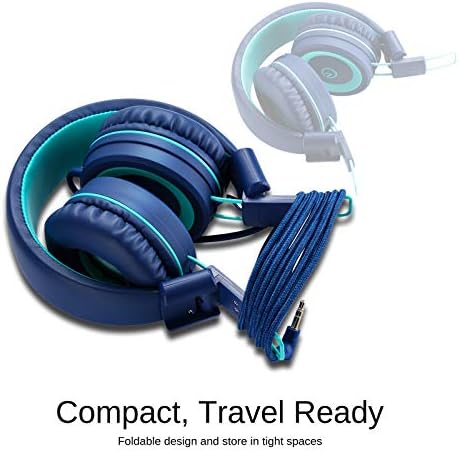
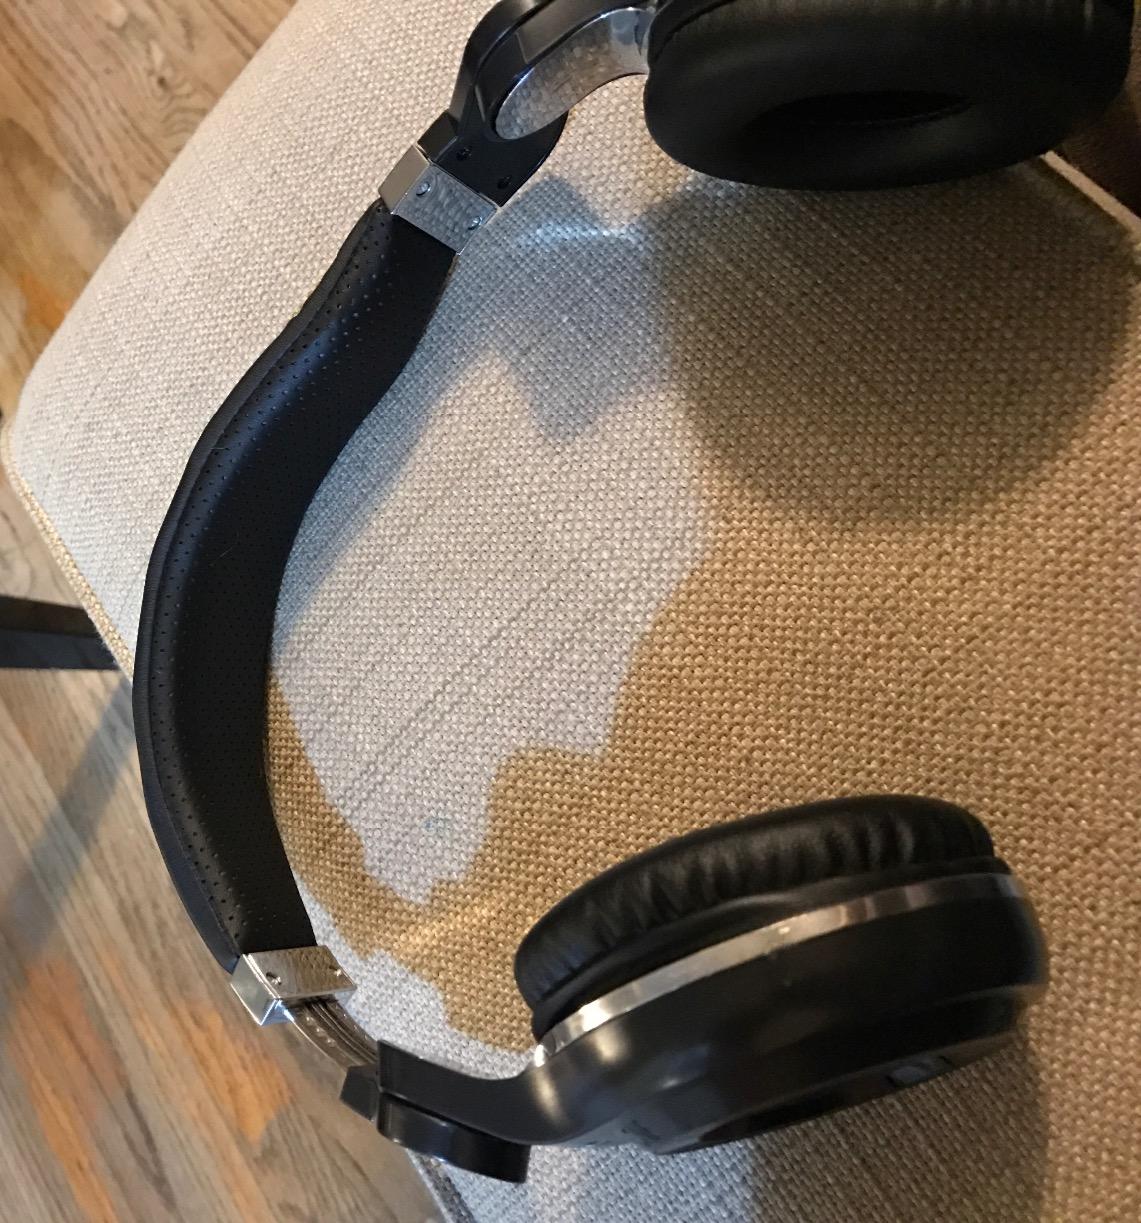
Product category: headphones
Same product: no